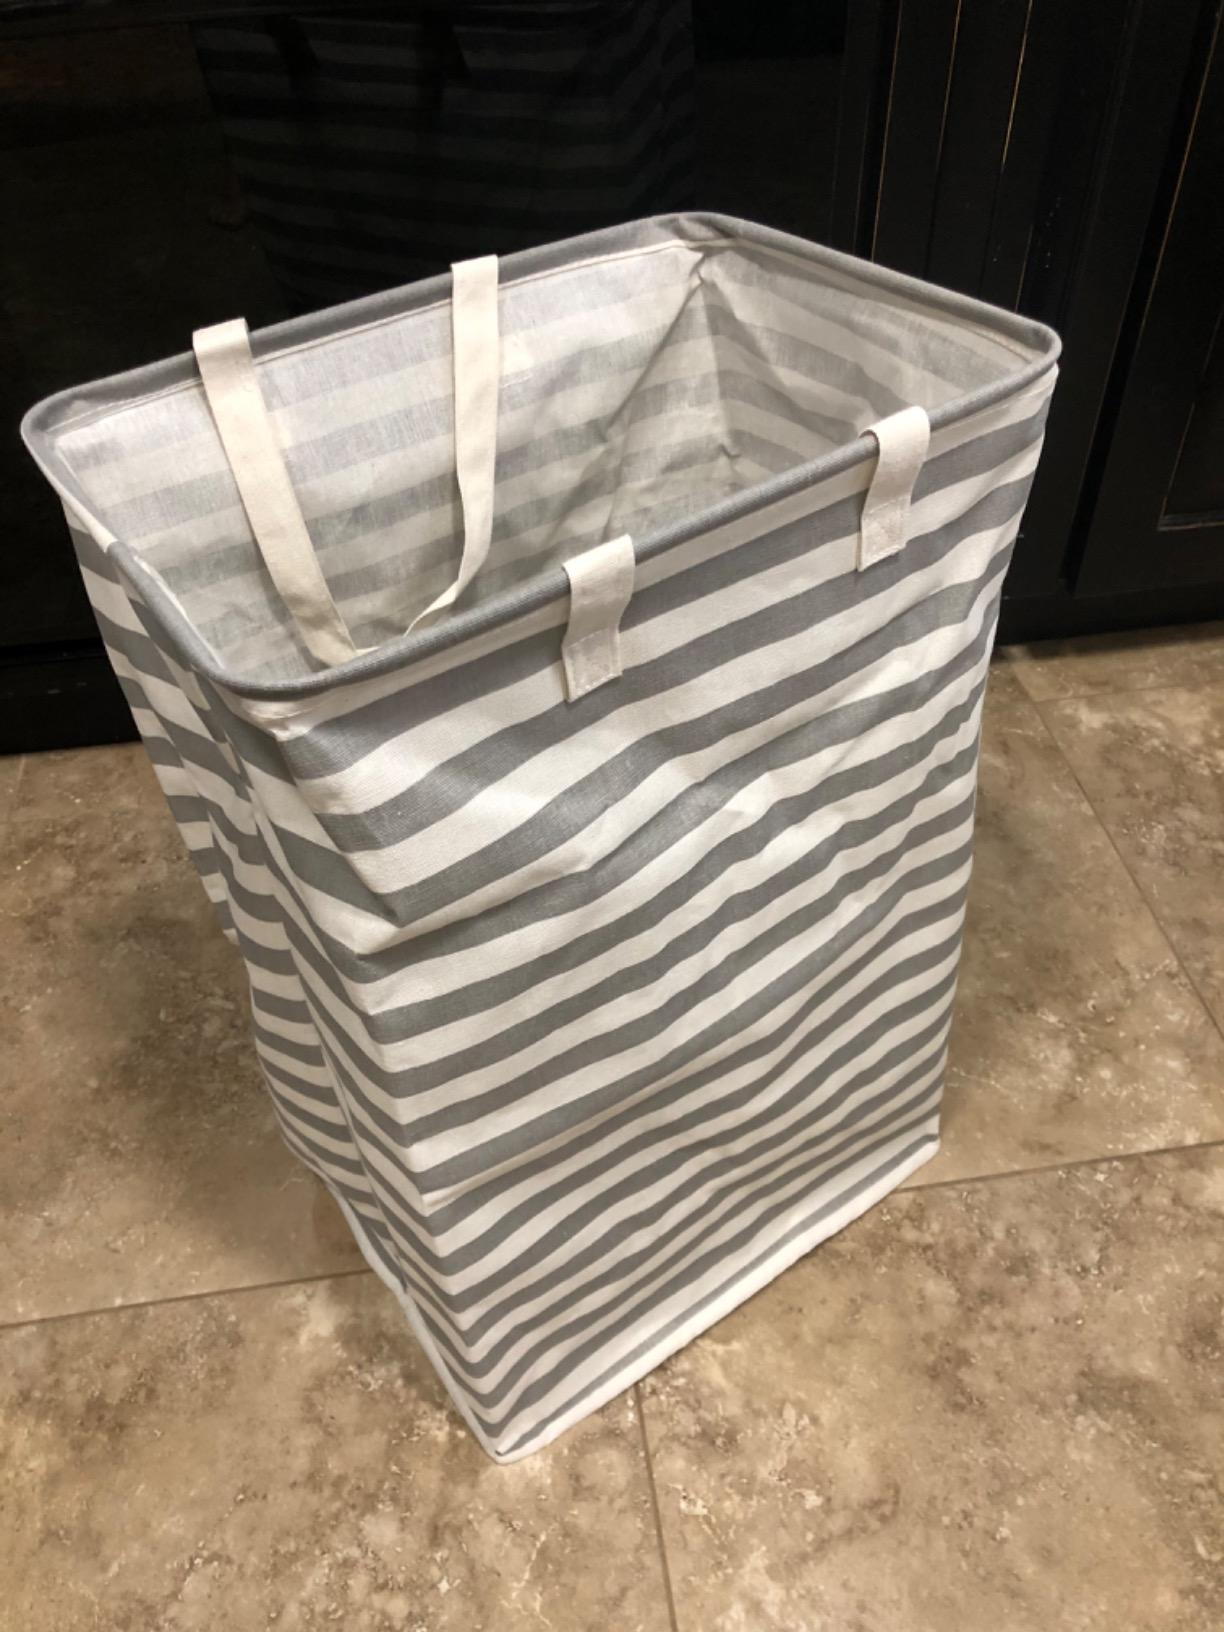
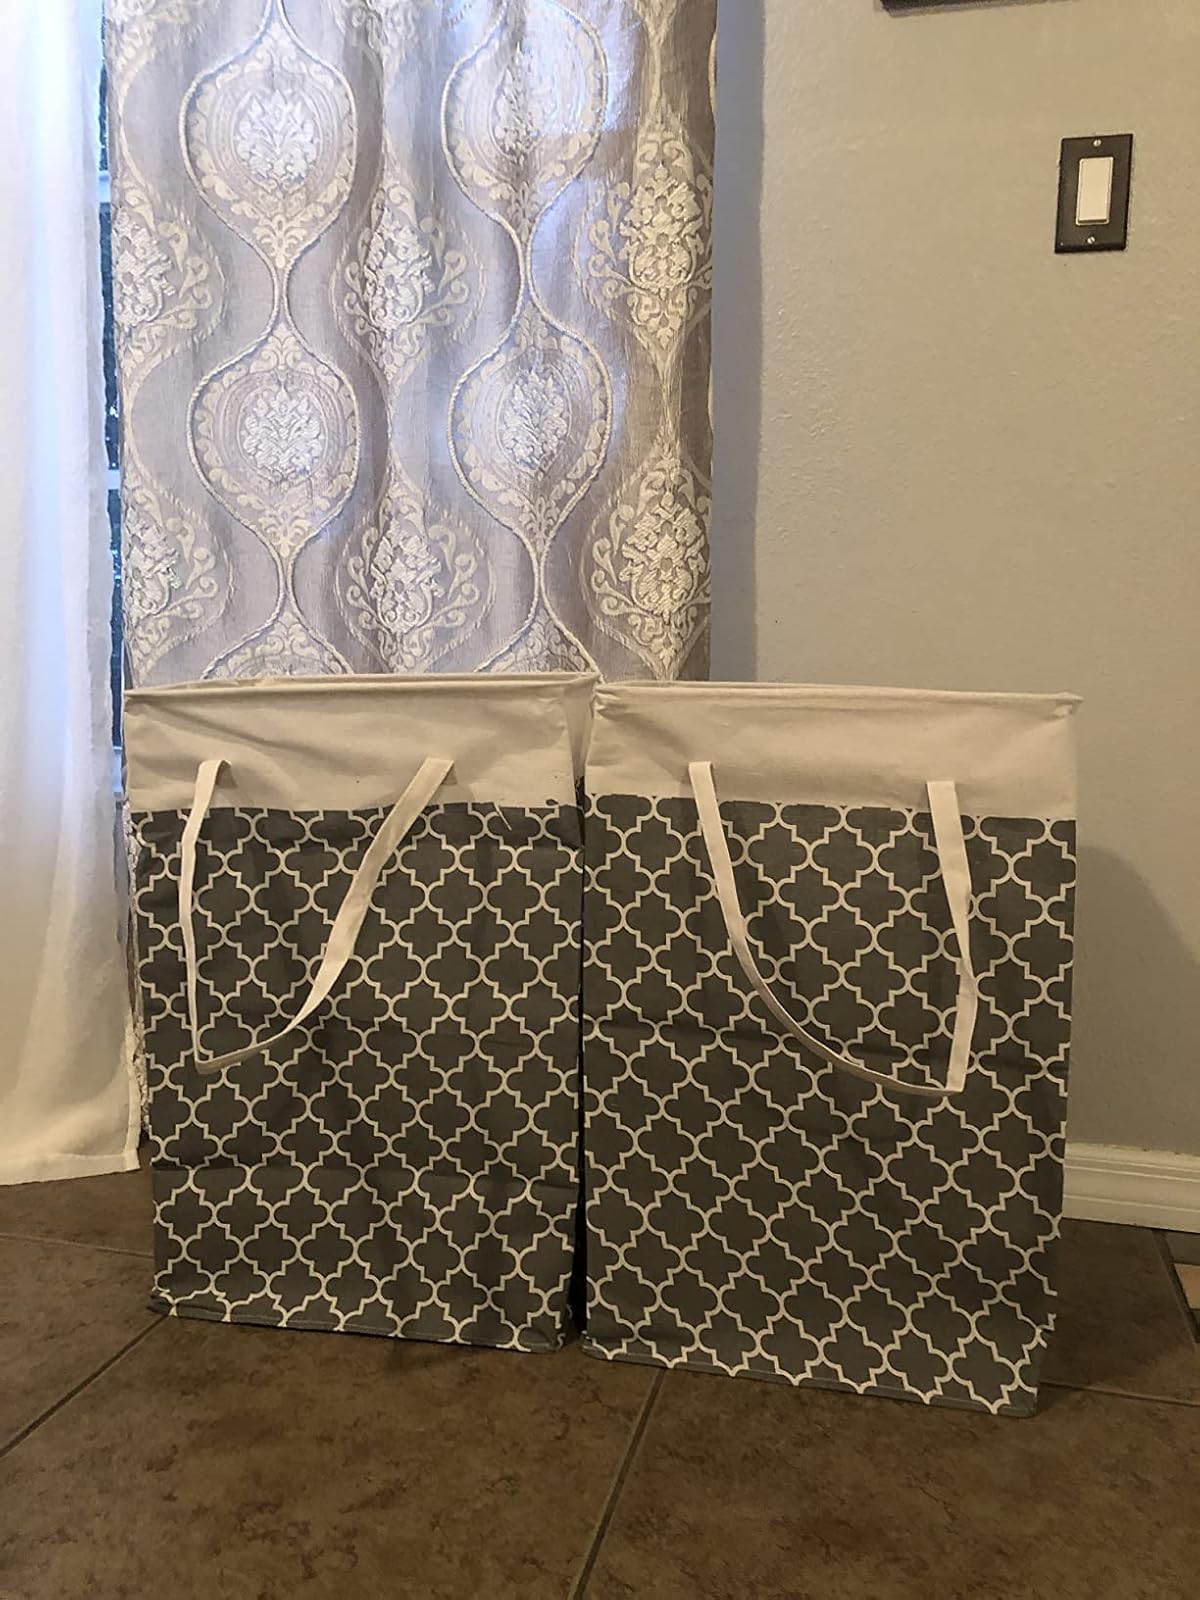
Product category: items_hamper
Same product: no